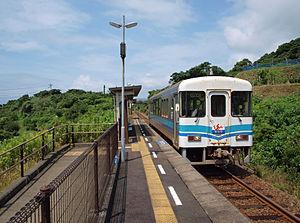
La gare d'Umi-no-Ōmukae est une gare ferroviaire localisée dans le bourg de Kuroshio, dans la préfecture de Kōchi au Japon. La gare est exploitée par la compagnie Tosa Kuroshio Railway, sur la ligne Nakamura.